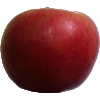
Label: apple_crimson_snow